Esther Carena

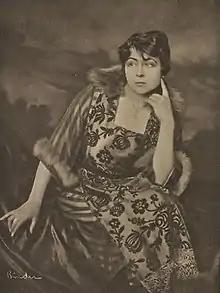
Esther Carena by Alexander Binder

Esther Carena (born Franziska Lucia Pfeiffer; 24 August 1898 – 26 January 1972) was a German actress. She appeared in more than 30 films between 1916 and 1924.